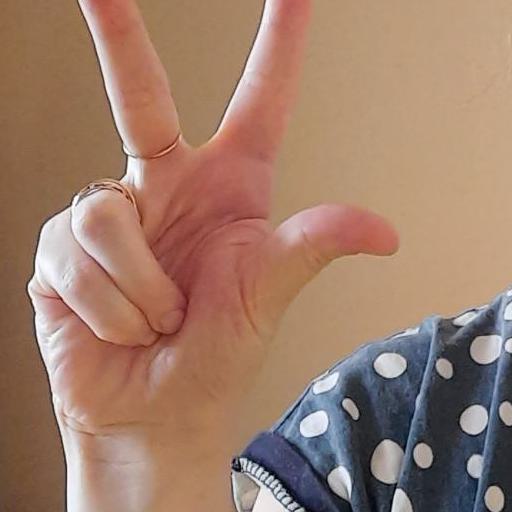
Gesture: three2